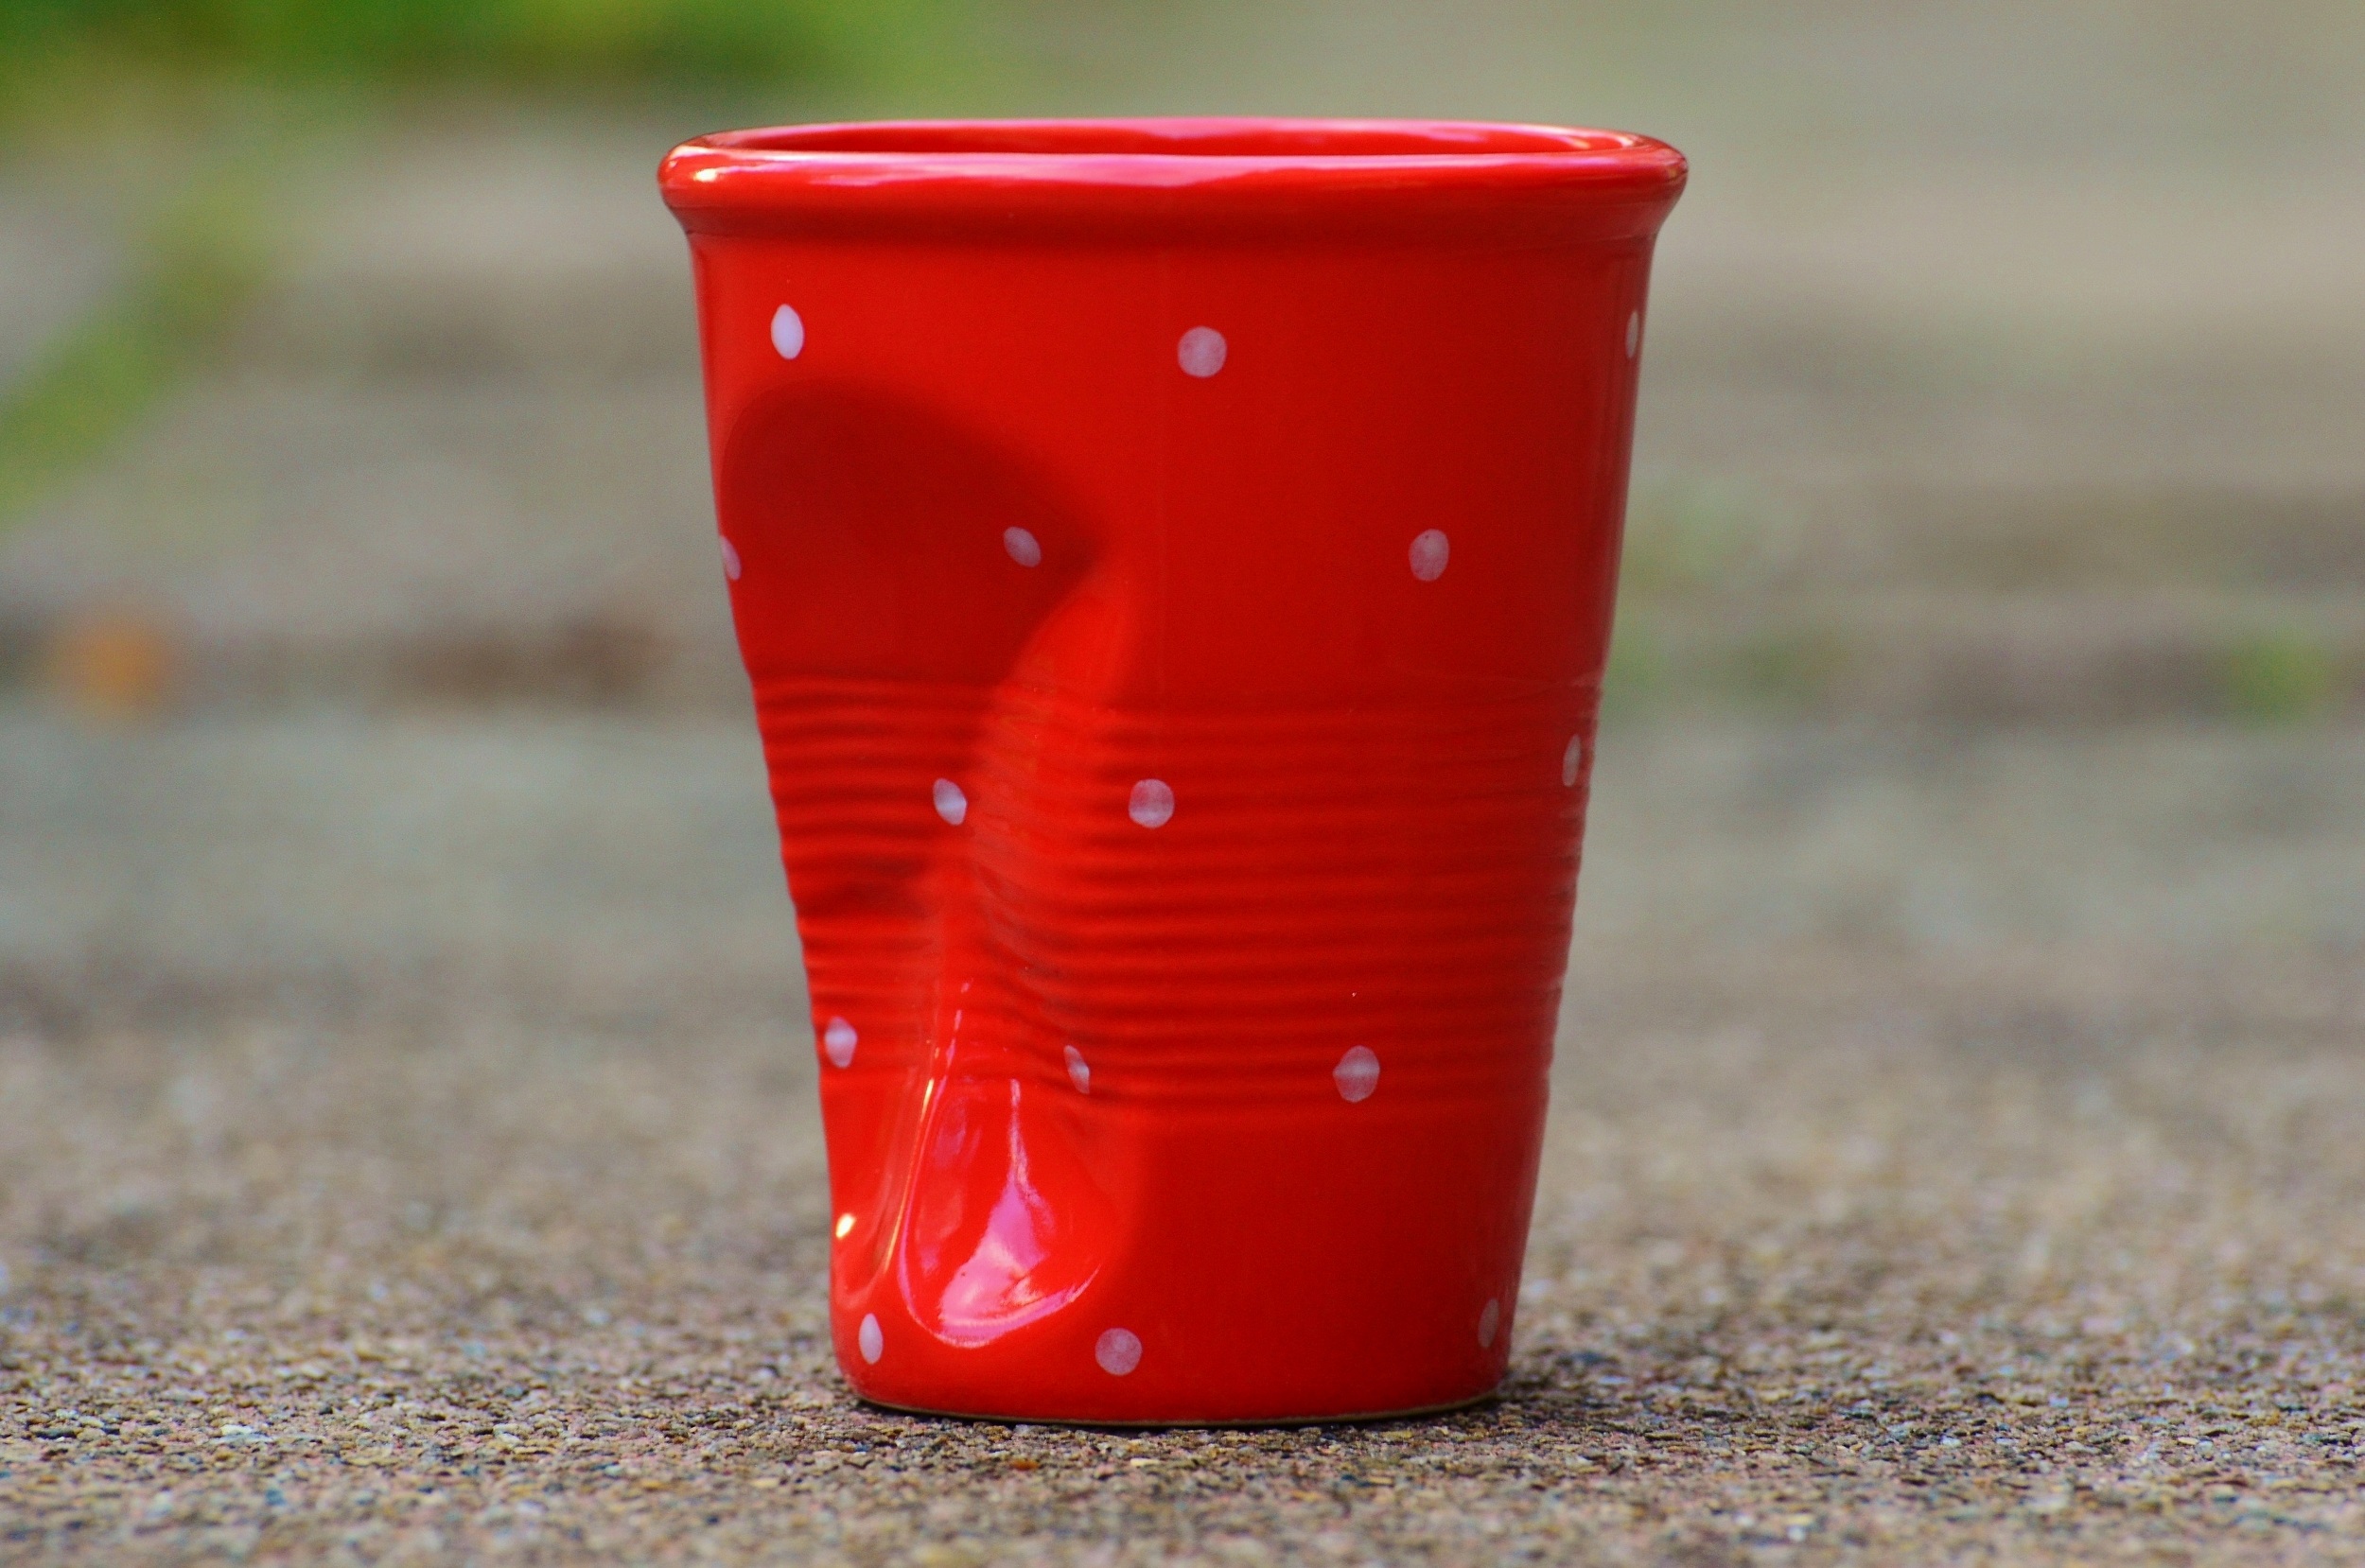
coffee, red, ceramic, drink, funny, flowerpot, points, coffee mugs, crumpled